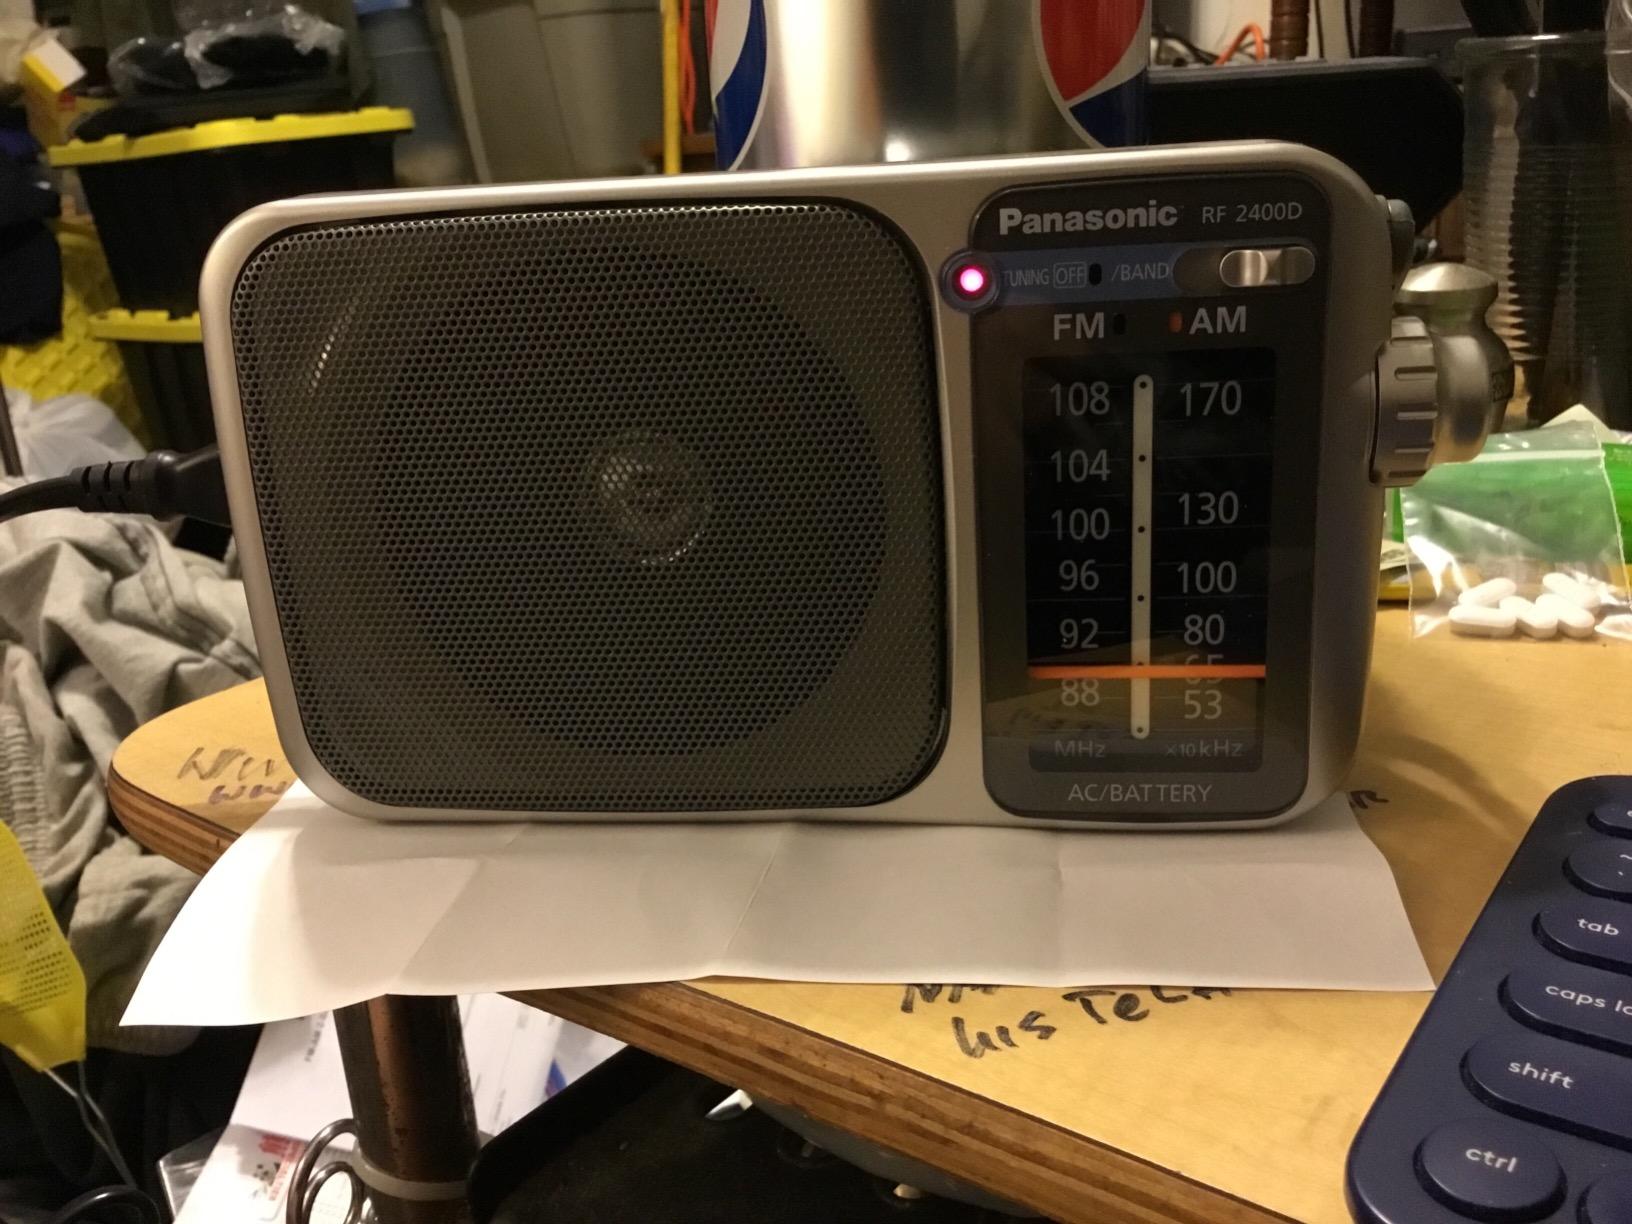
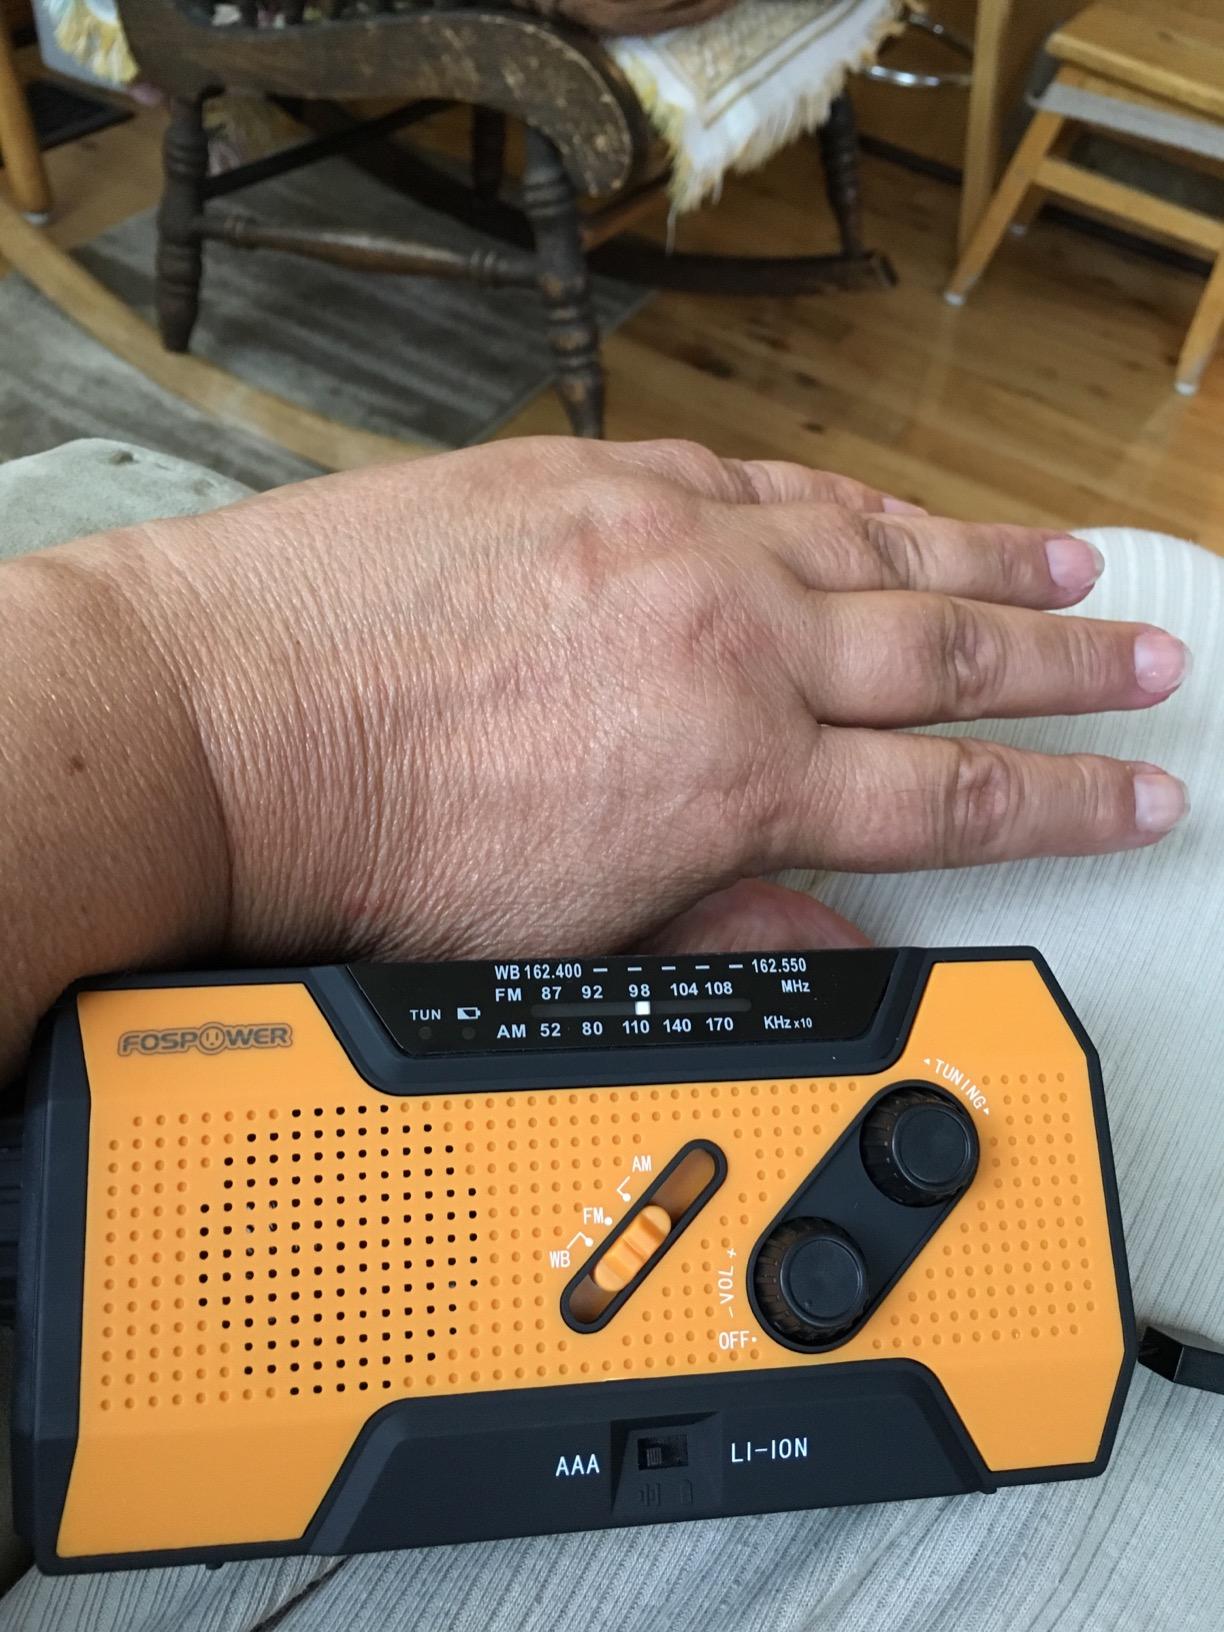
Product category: radio
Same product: no